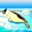
Label: seal